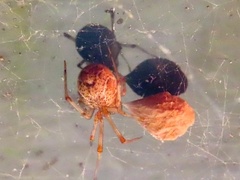
Species: Parasteatoda_tepidariorum